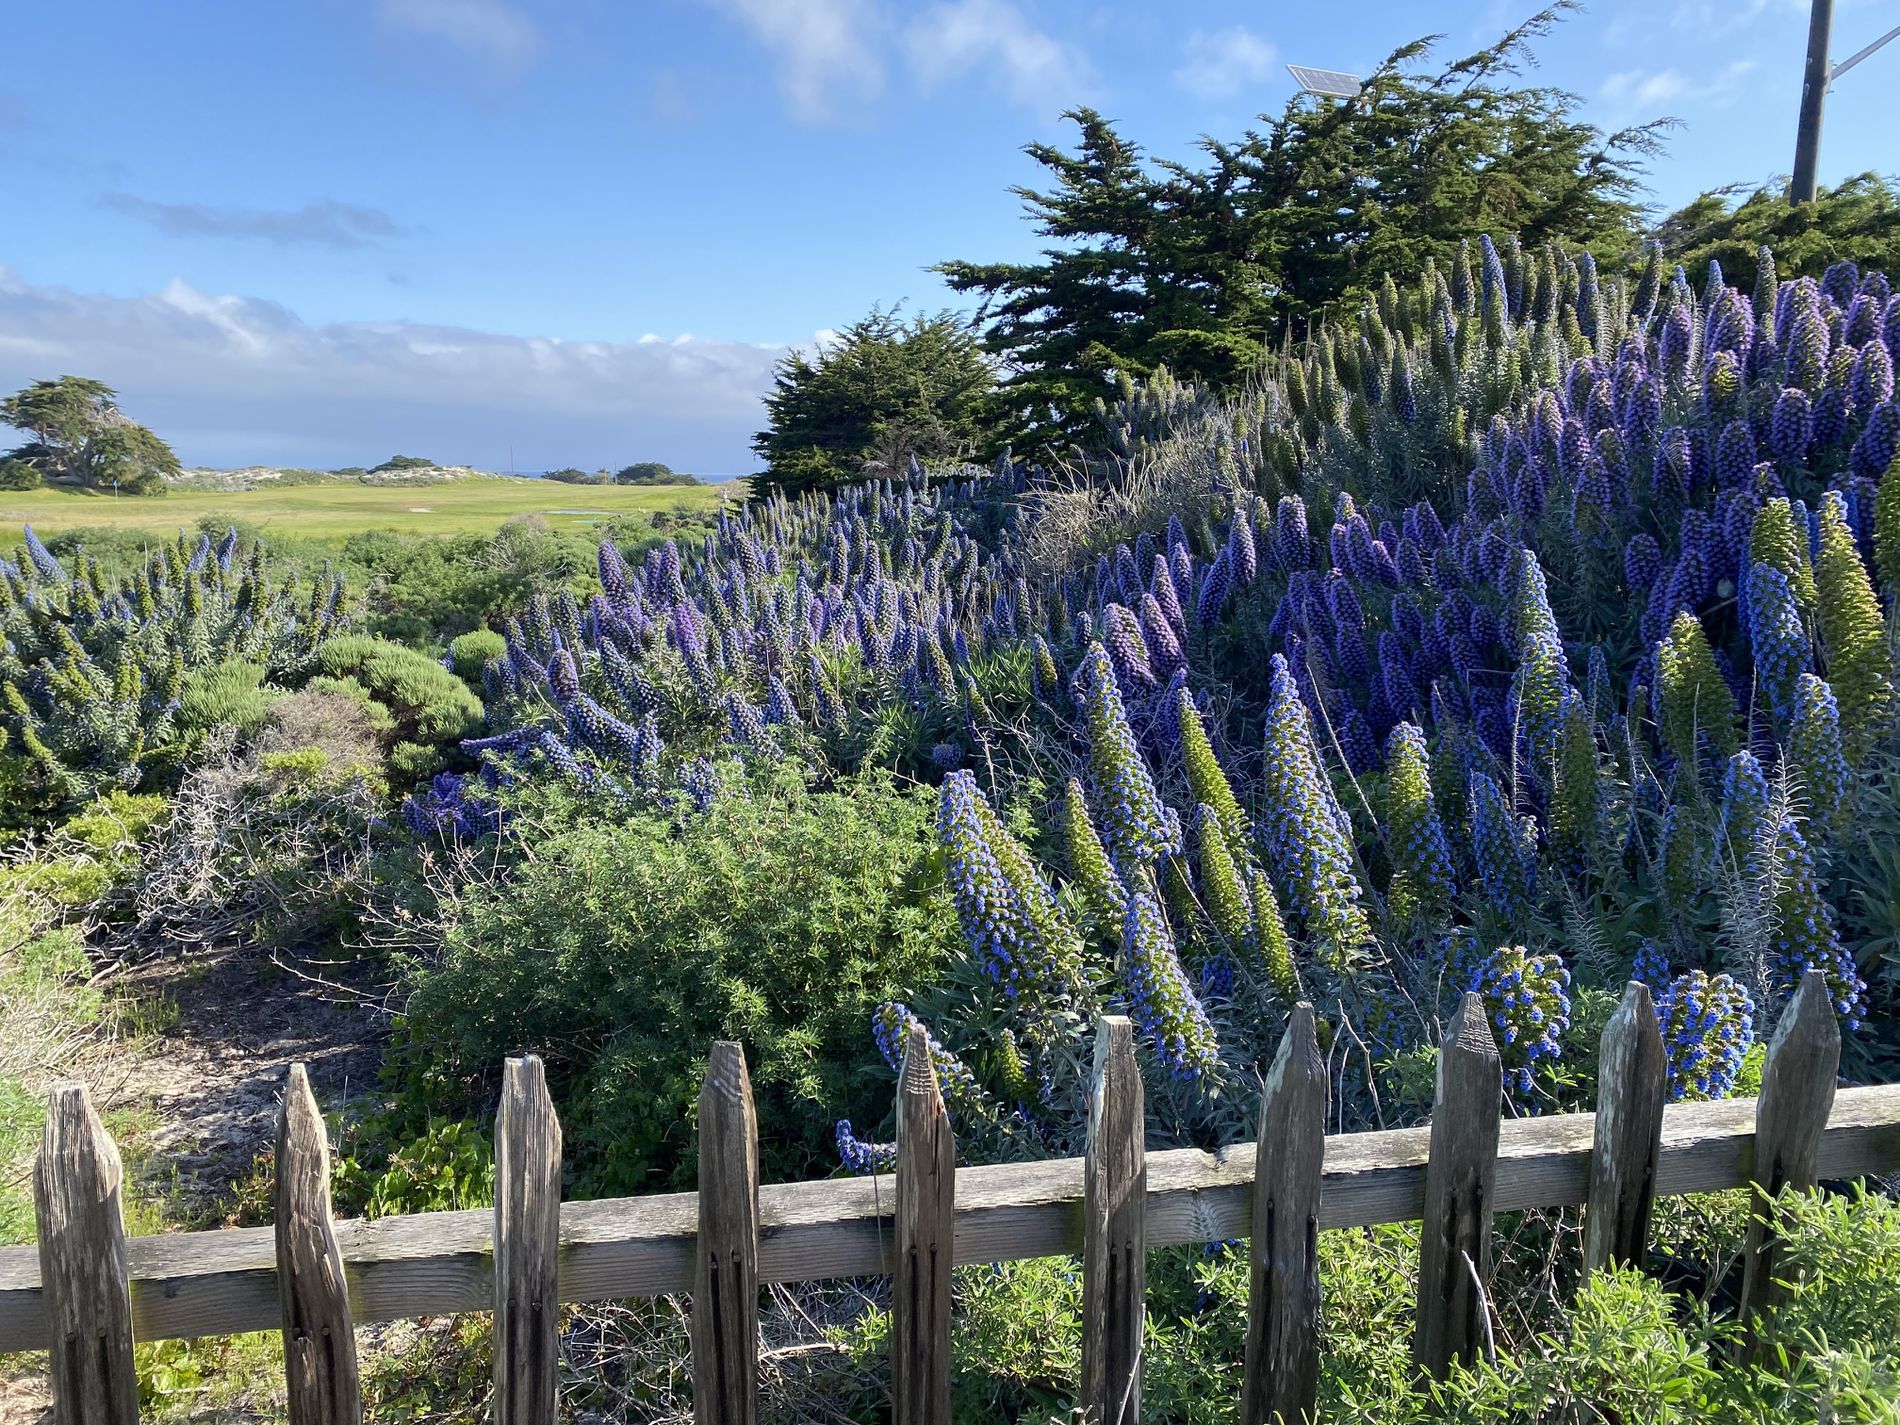
Vegetation area with the fence.
A vibrant outdoor scene showcases a profusion of vibrant purple wildflowers, interspersed with greenery, behind a weathered wooden fence.
The fence, with its weathered wooden pickets, forms a clear horizontal line separating the foreground from the background. The image is framed to highlight the expansive field of wildflowers, with the horizon line visible in the background, where a grassy field and hints of distant trees are noticeable.
Eye level shot. The key subjects are the abundant wildflowers.  The blossoms are a rich, varied shade of purple, appearing in cone-shaped clusters, creating a dense, almost overwhelming floral display. The plants vary in height and density.
The setting appears to be a sunny meadow or hillside. The lighting is natural and bright. The overall impression is one of a cheerful and serene springtime day, with the colors being intense and vibrant. The pale blue sky and the distant green hills create a balanced, soothing atmosphere.
Labels: Nature, Outdoors, Yard, Plant, Vegetation, Flower, Lupin, Picket Fence, Scenery, Herbal, Herbs, Land, Tree, Woodland, Bush, Backyard, Sky, Solar panel, Fence, Pole, vegetation
Camera: Apple iPhone 11 Pro
Lens: iPhone 11 Pro back triple camera 4.25mm f/1.8
Aperture: F1.8
Exposure: 1/1272 sec
ISO: 32
Focal length: 4.25